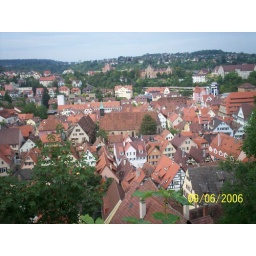
View from the castle hill in Tubbingen